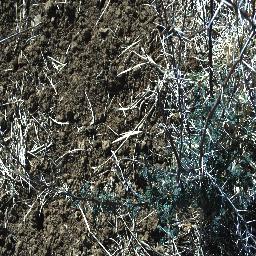
Label: prickly_acacia